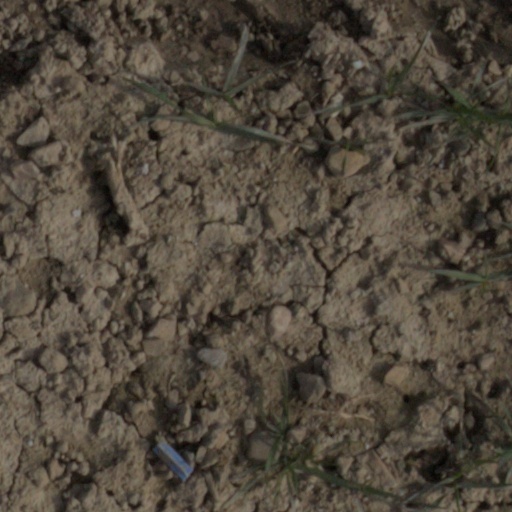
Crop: wheat